Nuclear energy policy by country

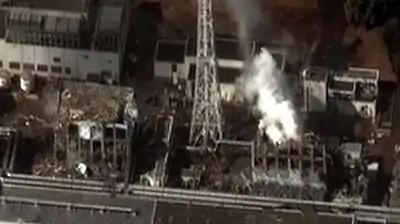
The 2011 Fukushima Daiichi nuclear disaster, the worst nuclear accident in 25 years, displaced 50,000 households after radiation leaked into the air, soil and sea. Radiation checks led to bans of some shipments of vegetables and fish.

Nuclear energy was a national strategic priority in Japan, but there has been concern about the ability of Japan's nuclear plants to withstand seismic activity. The Kashiwazaki-Kariwa Nuclear Power Plant was completely shut down for 21 months following an earthquake in 2007.